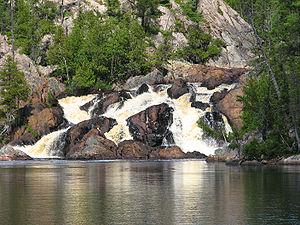
Le parc provincial Sturgeon River est un parc provincial de l'Ontario comprenant une portion de la rivière Sturgeon entre le parc provincial Lady Evelyn-Smoothwater et confluence de la rivière Obabika. Il est l'un des nombreux parcs provinciaux de la région de Temagami. Il partage ses limites avec les parcs provinciaux Solace, Chiniguchi Waterway et Obabika River. Il est administré par Parcs Ontario.